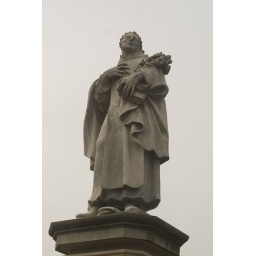
on the river bridge in Prague, Czech Republic